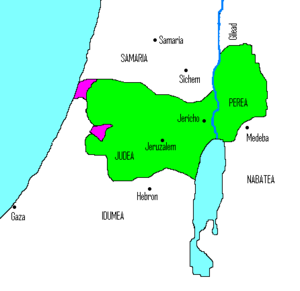
Cette page concerne l'année 142 av. J.-C. du calendrier julien proleptique.